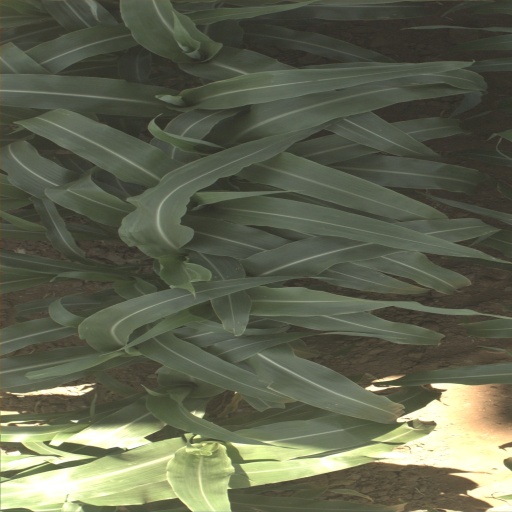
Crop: sorghum